Sky position (RA, Dec in degrees): 155.88, 7.343
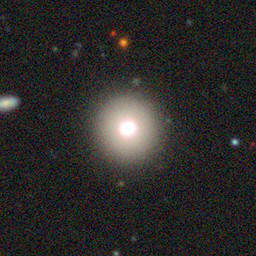
Galaxy morphology: Round Smooth Galaxies